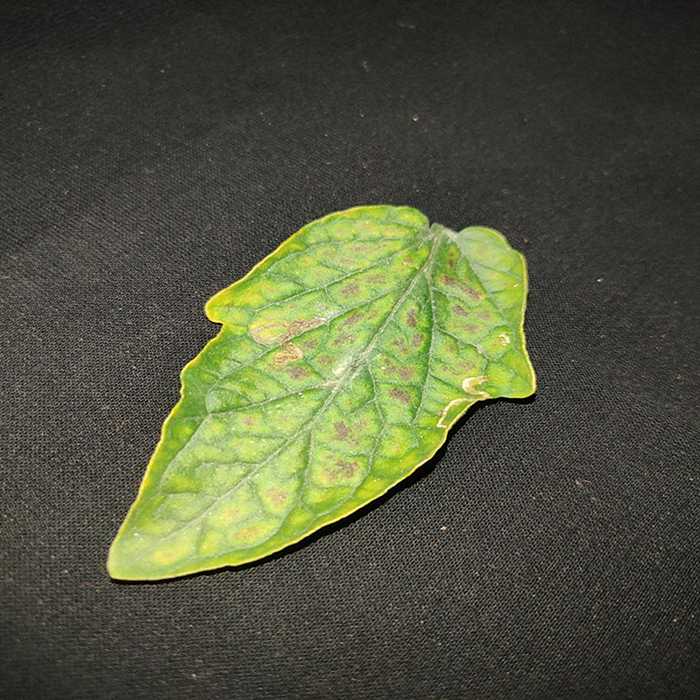
Plant: Tomato
Label: Tomato spotted wilt